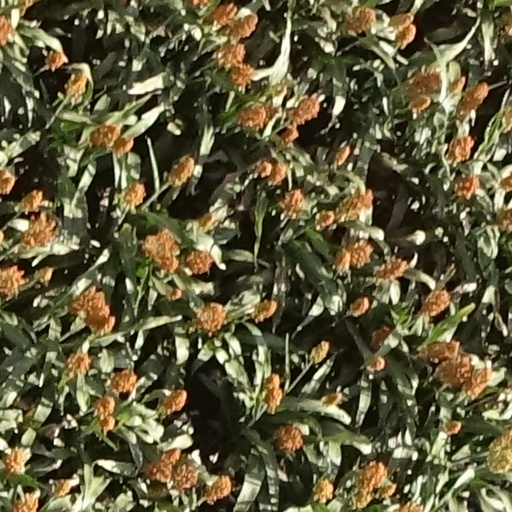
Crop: sorghum